Antonio Candreva

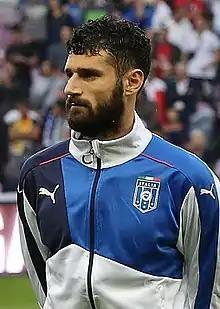
Candreva with Italy in 2015

Antonio Candreva (born 28 February 1987) is an Italian former professional footballer who played as a right midfielder or right winger.